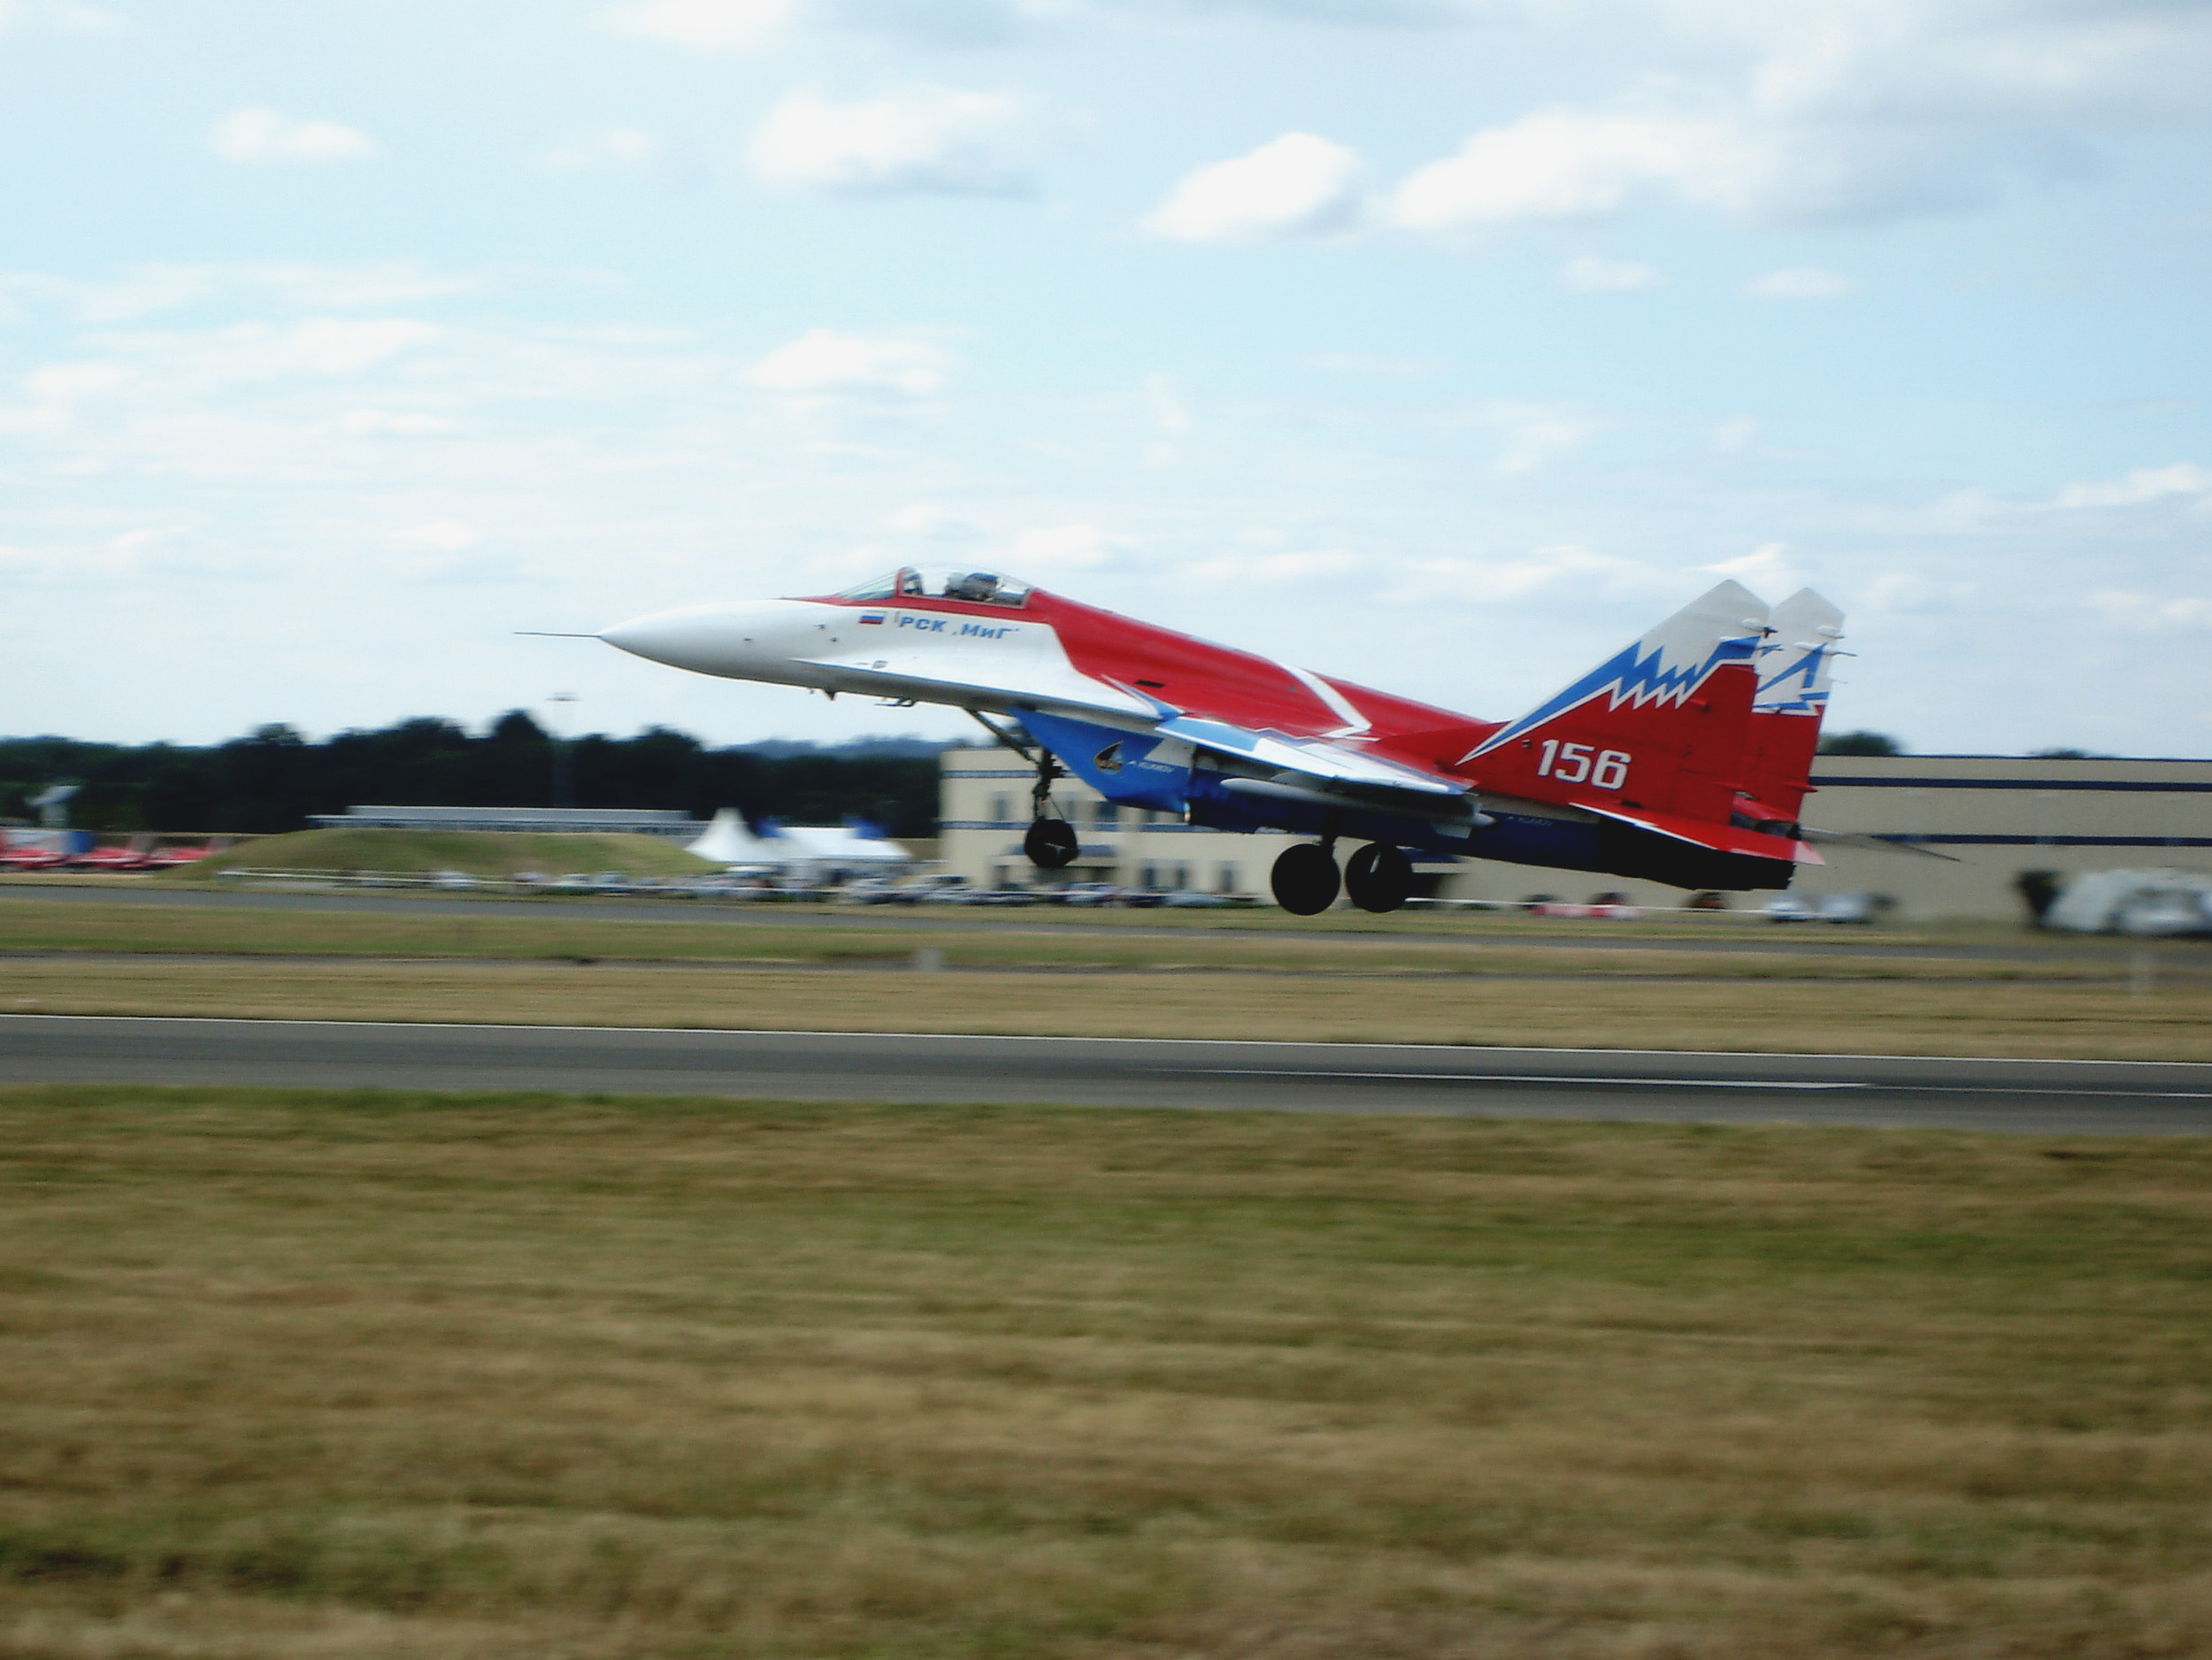
wing, airplane, aircraft, vehicle, airline, aviation, flight, airliner, takeoff, su27, flanker, air show, air force, jet aircraft, fighter aircraft, monoplane, atmosphere of earth, wide body aircraft, narrow body aircraft